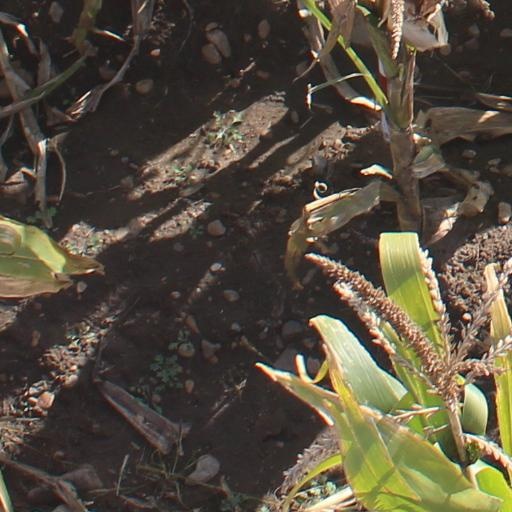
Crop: maize; corn